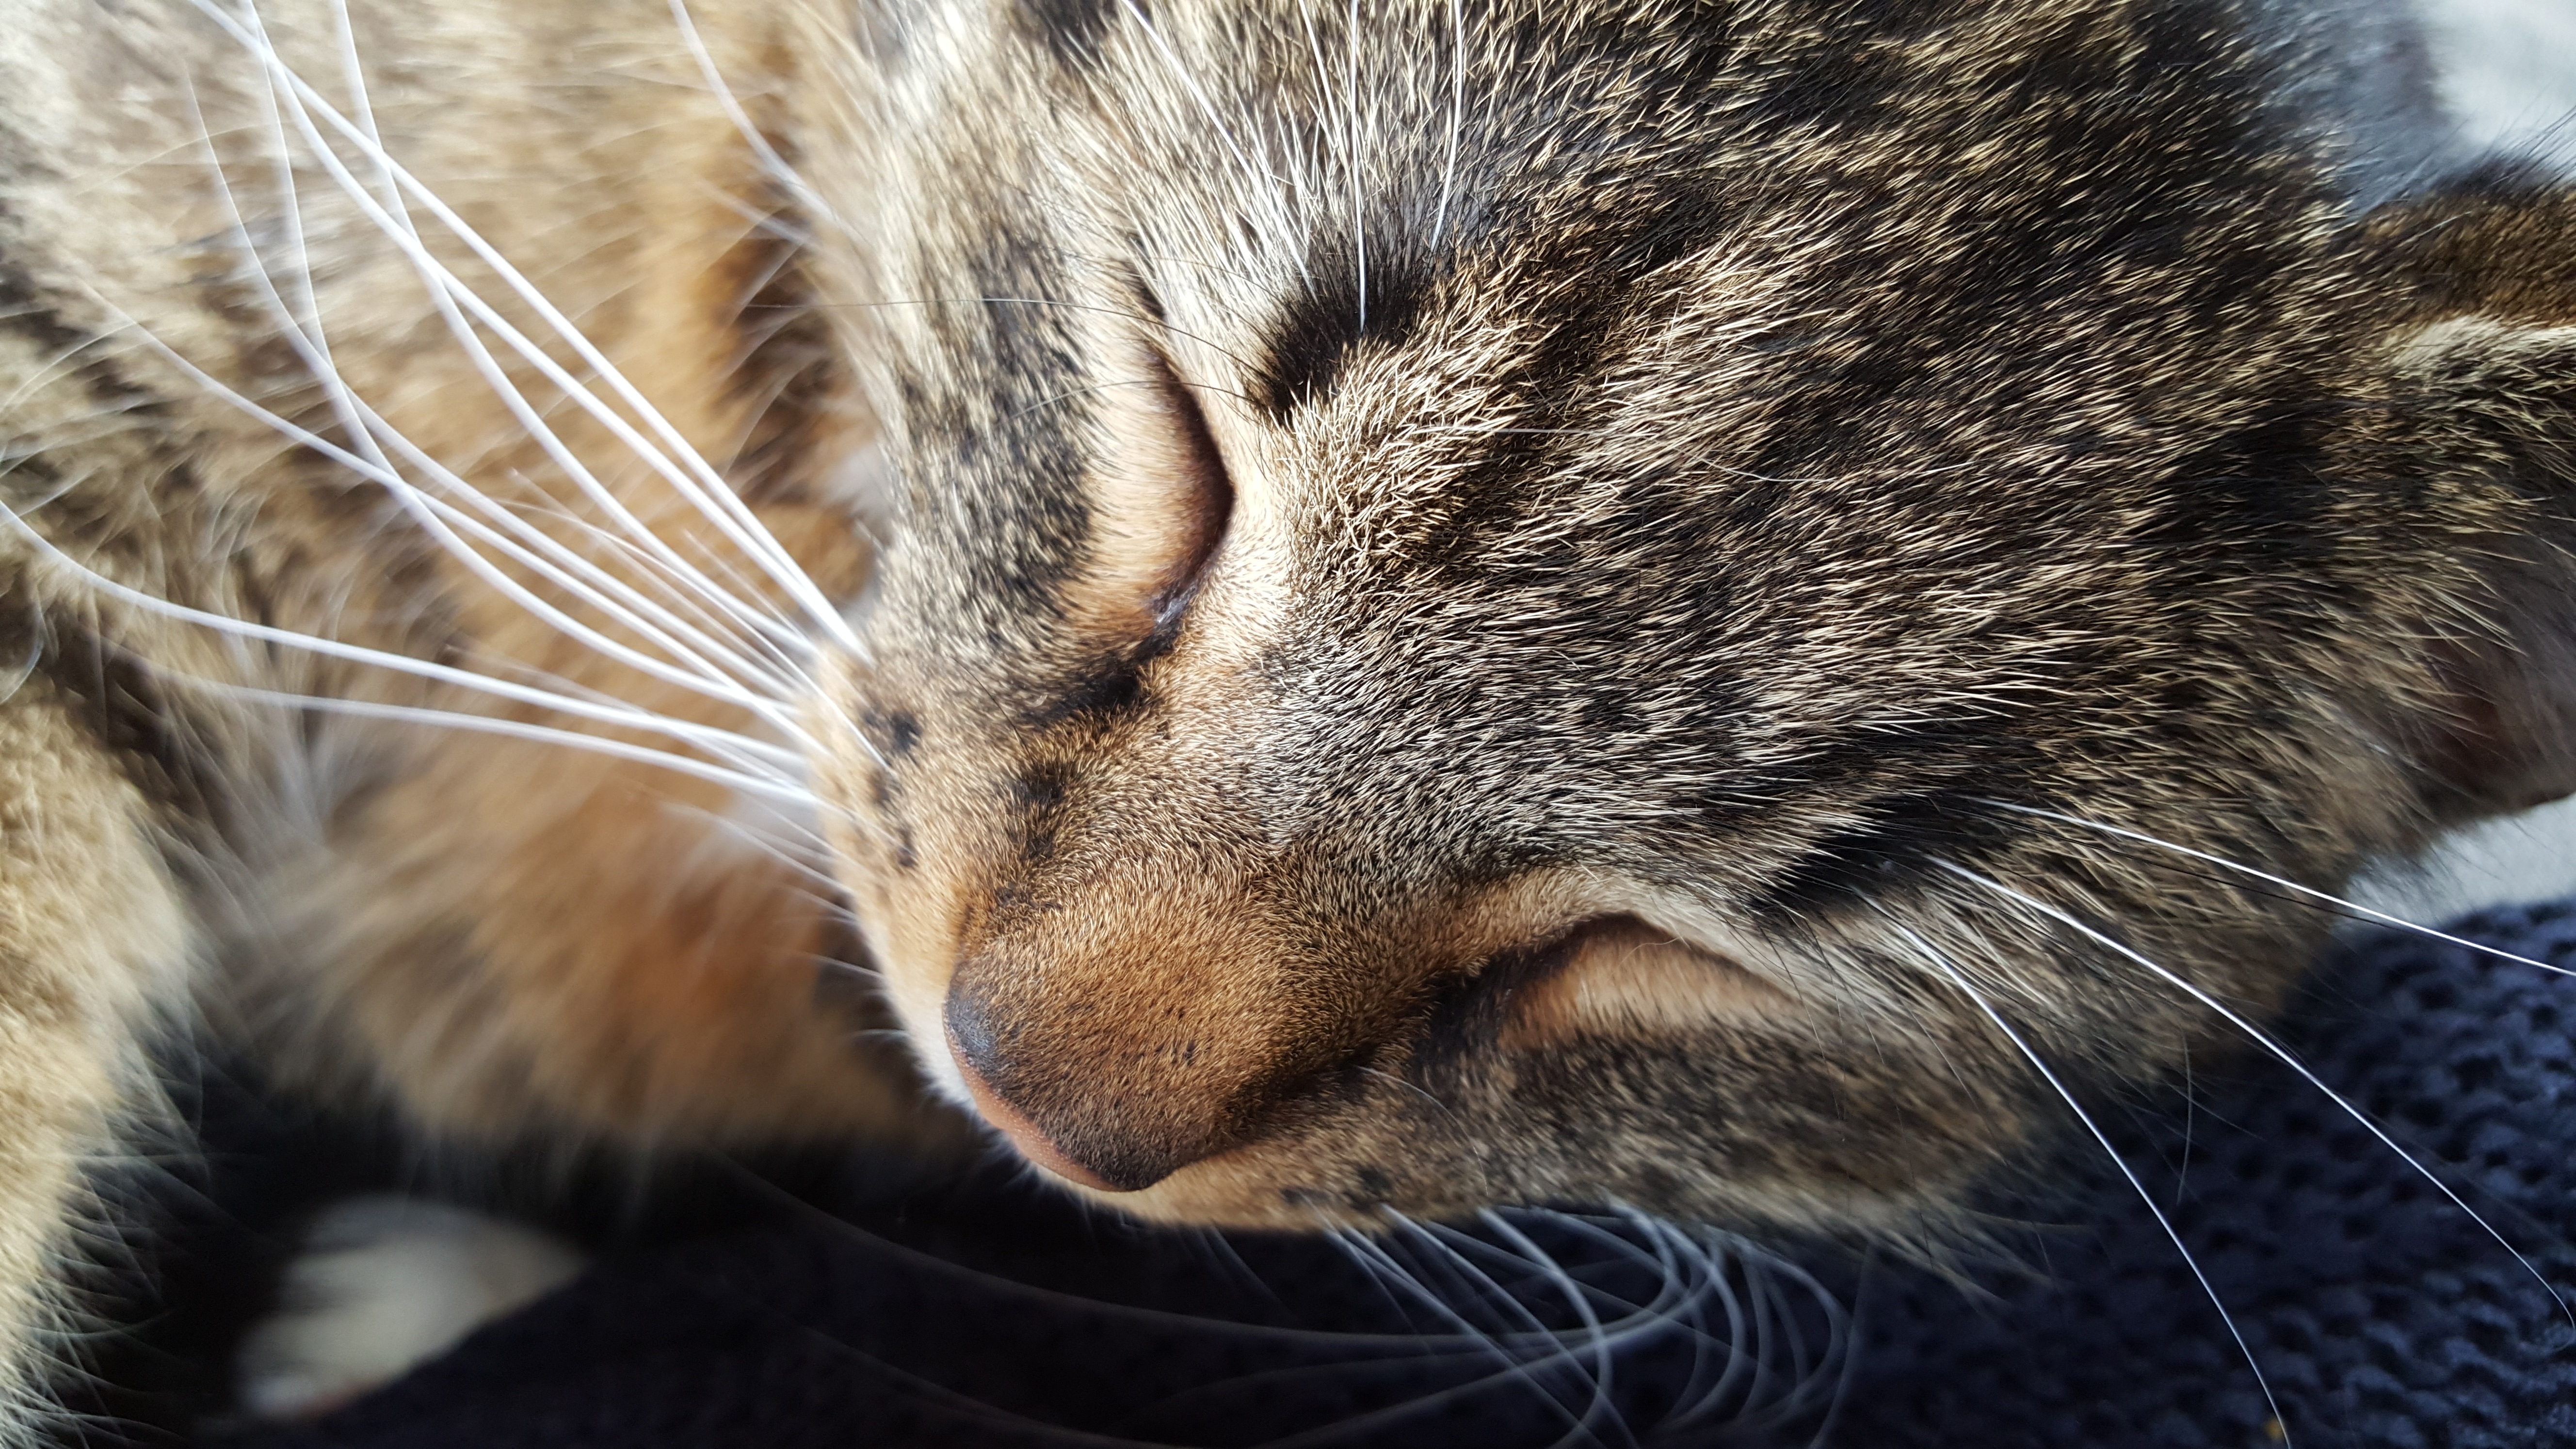
animal, pet, cat, mammal, fauna, yawn, close up, cats, nose, whiskers, sleep, snout, vertebrate, cat face, tabby cat, european shorthair, wild cat, small to medium sized cats, cat like mammal, domestic short haired cat, pixie bob